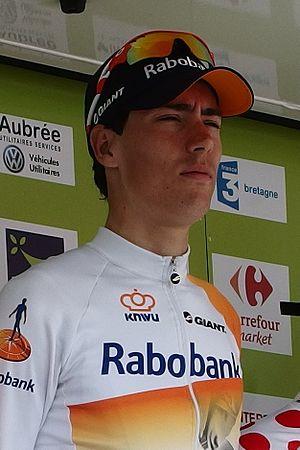
Tour de Bretagne 2014 - Présentation des équipes au départ de la sixième étape à Radenac - Équipe Rabobank Development Depicted person&#58